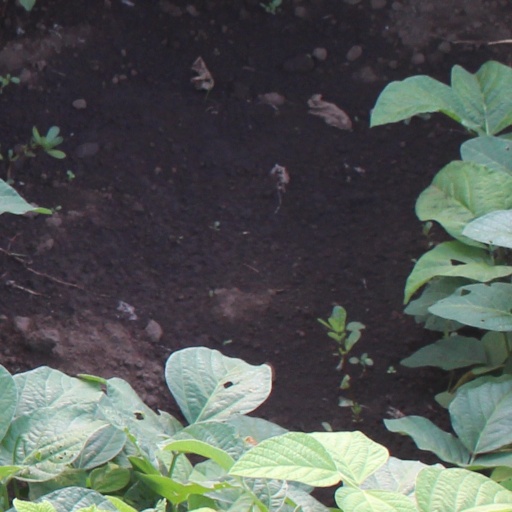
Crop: soybean